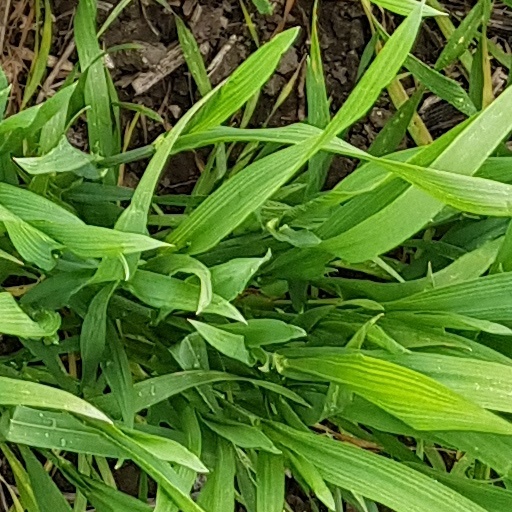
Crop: wheat